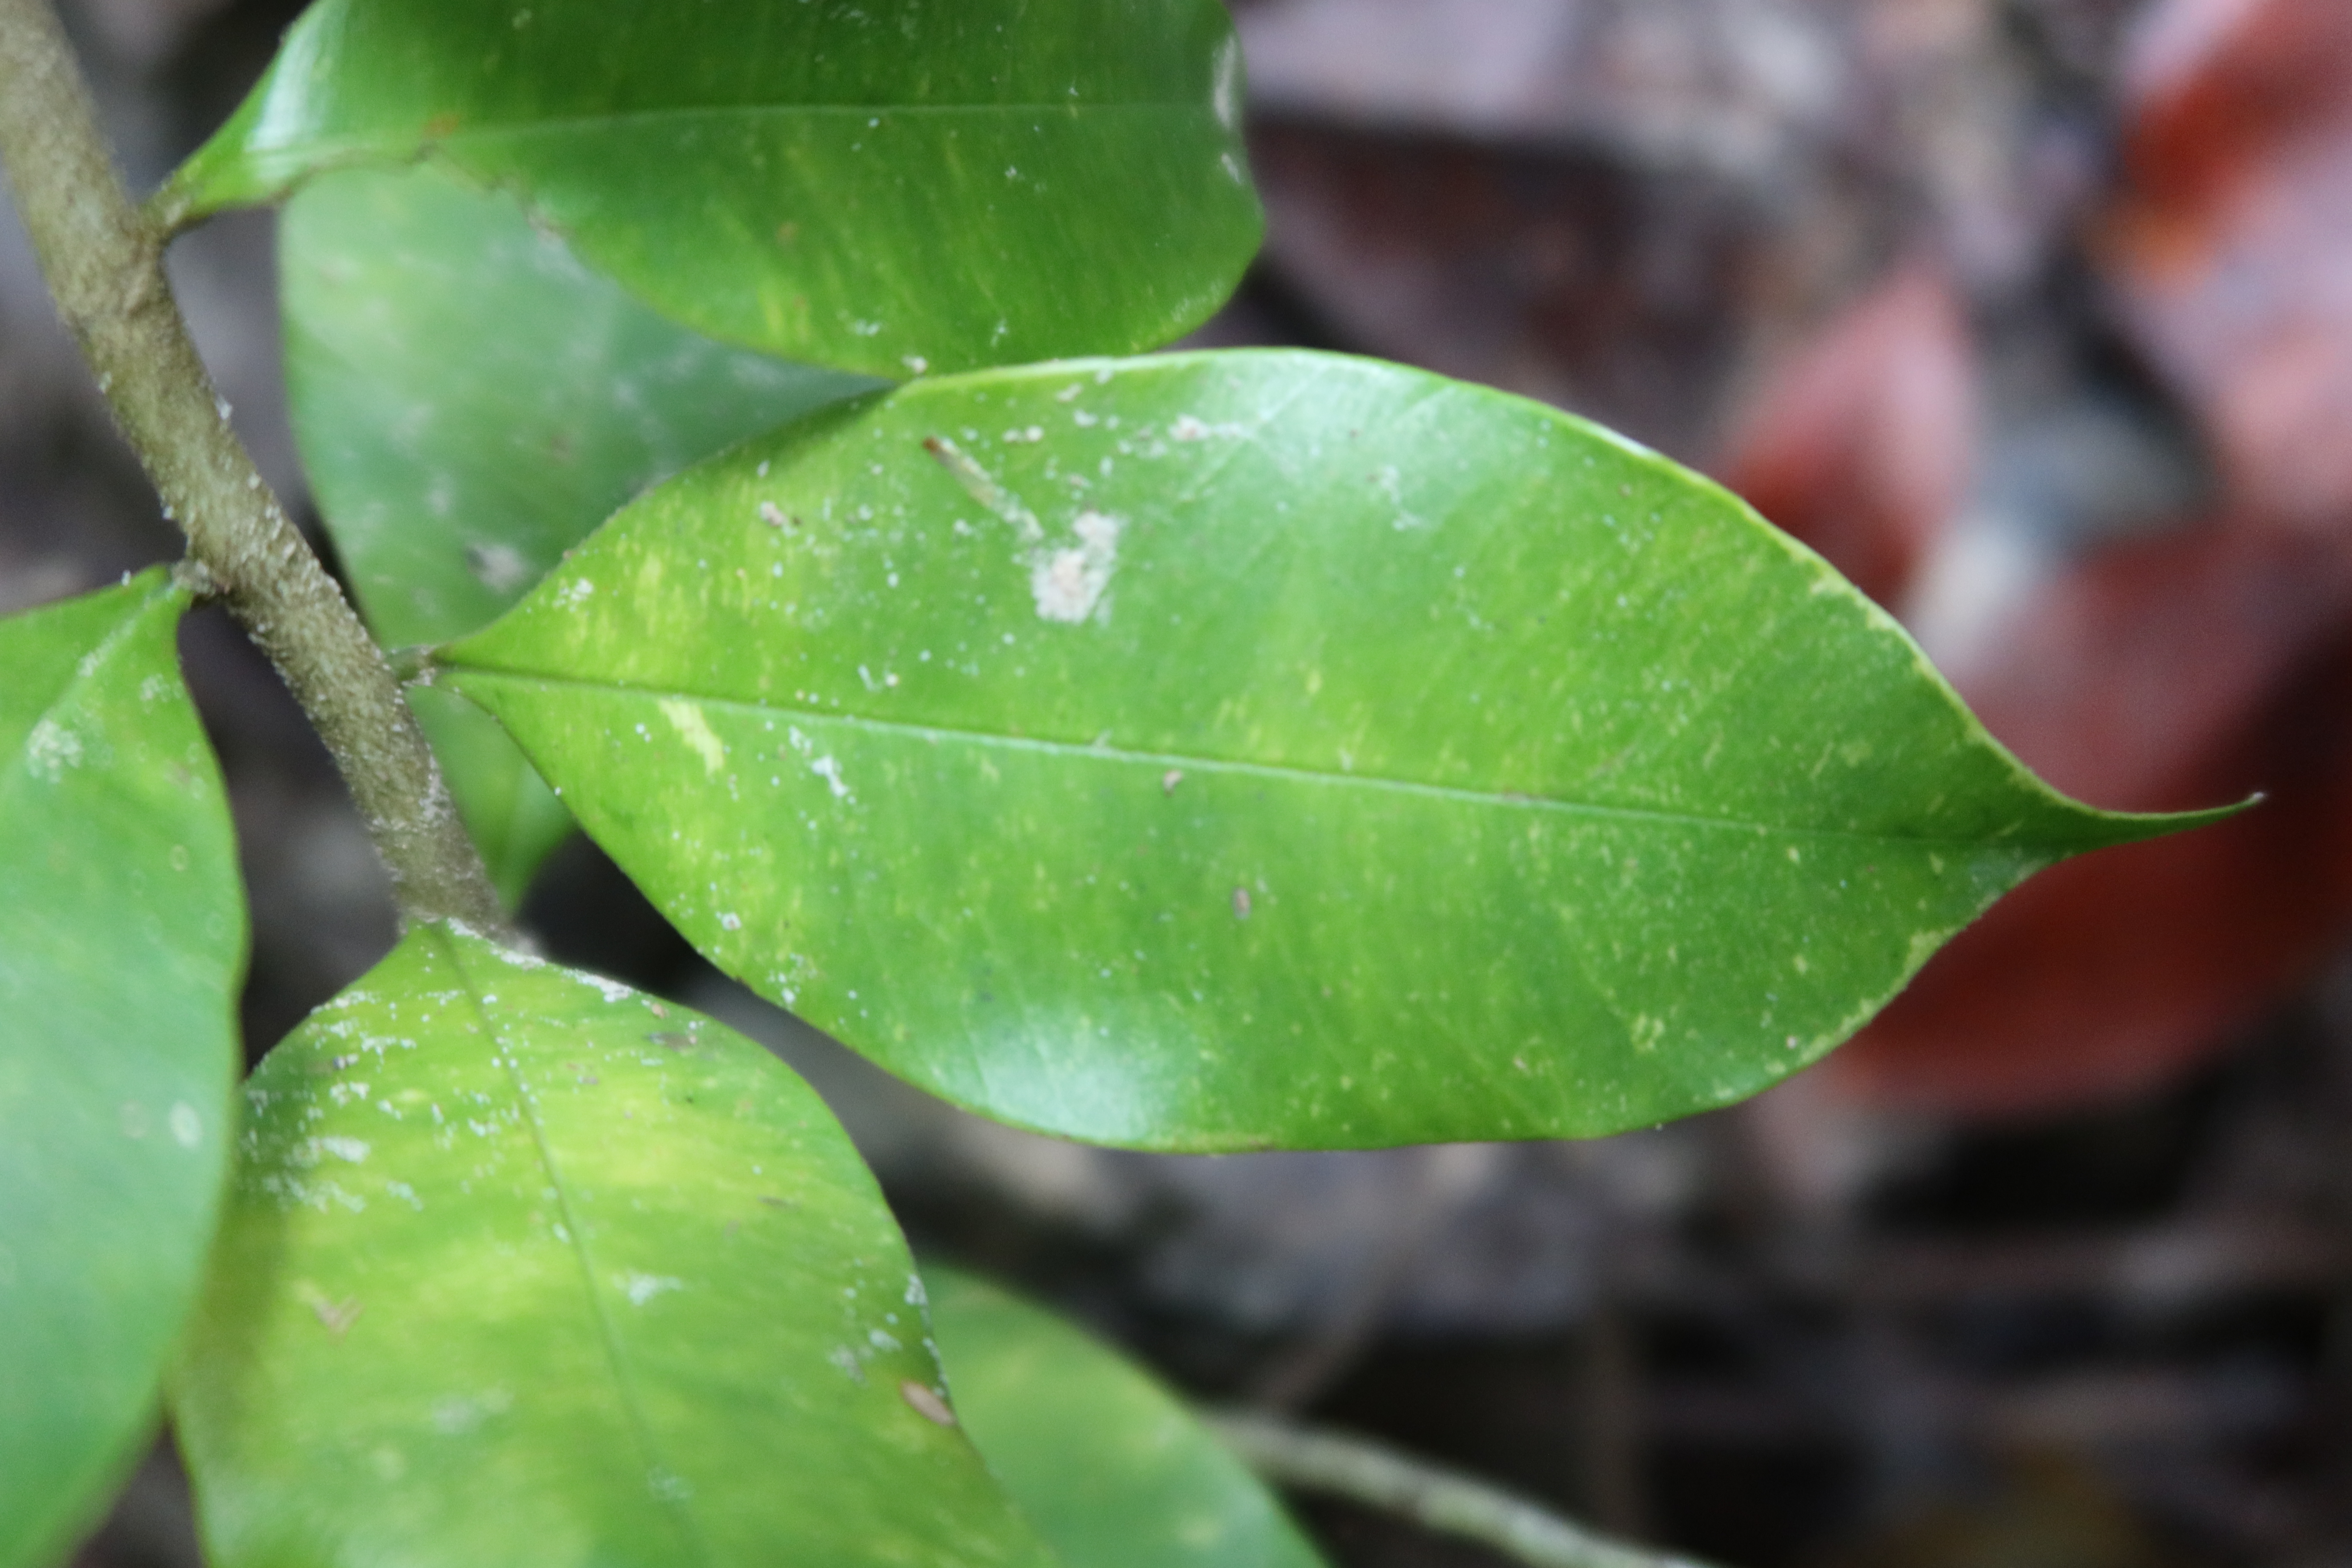
Label: Mealy bugs